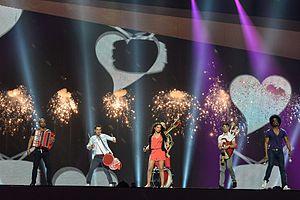
Elena Ionescu est une chanteuse roumaine. Après le départ de la chanteuse Elena Gheorghe du groupe Mandinga en 2005, elle devient la chanteuse attitrée du groupe depuis 2006.
La Roumanie participe au Concours Eurovision de la chanson, depuis sa trente-neuvième édition, en 1994, et ne l’a encore jamais remporté.
La Roumanie a participé au Concours Eurovision de la chanson 2012 et a sélectionné son artiste et sa chanson via une sélection nationale, organisée par le diffuseur roumain TVR et qui a eu lieu le 10 mars 2012.